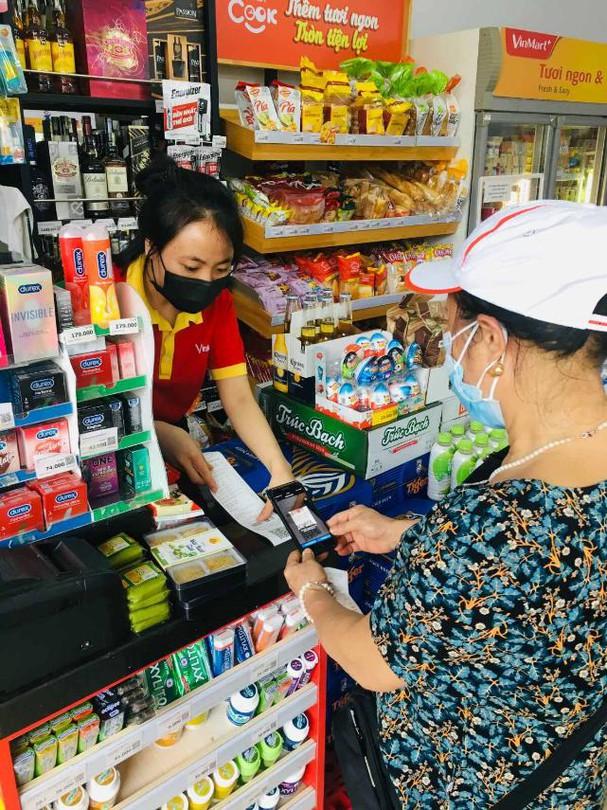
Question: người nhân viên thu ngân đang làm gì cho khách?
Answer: cô ấy đang giữ hóa đơn cho khách quét mã qr